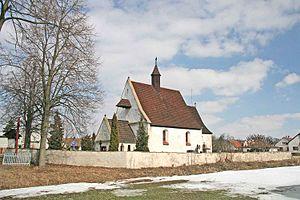
Ledce est une commune du district de Hradec Králové, dans la région de Hradec Králové, en République tchèque. Sa population s'élevait à 383 habitants en 2017.